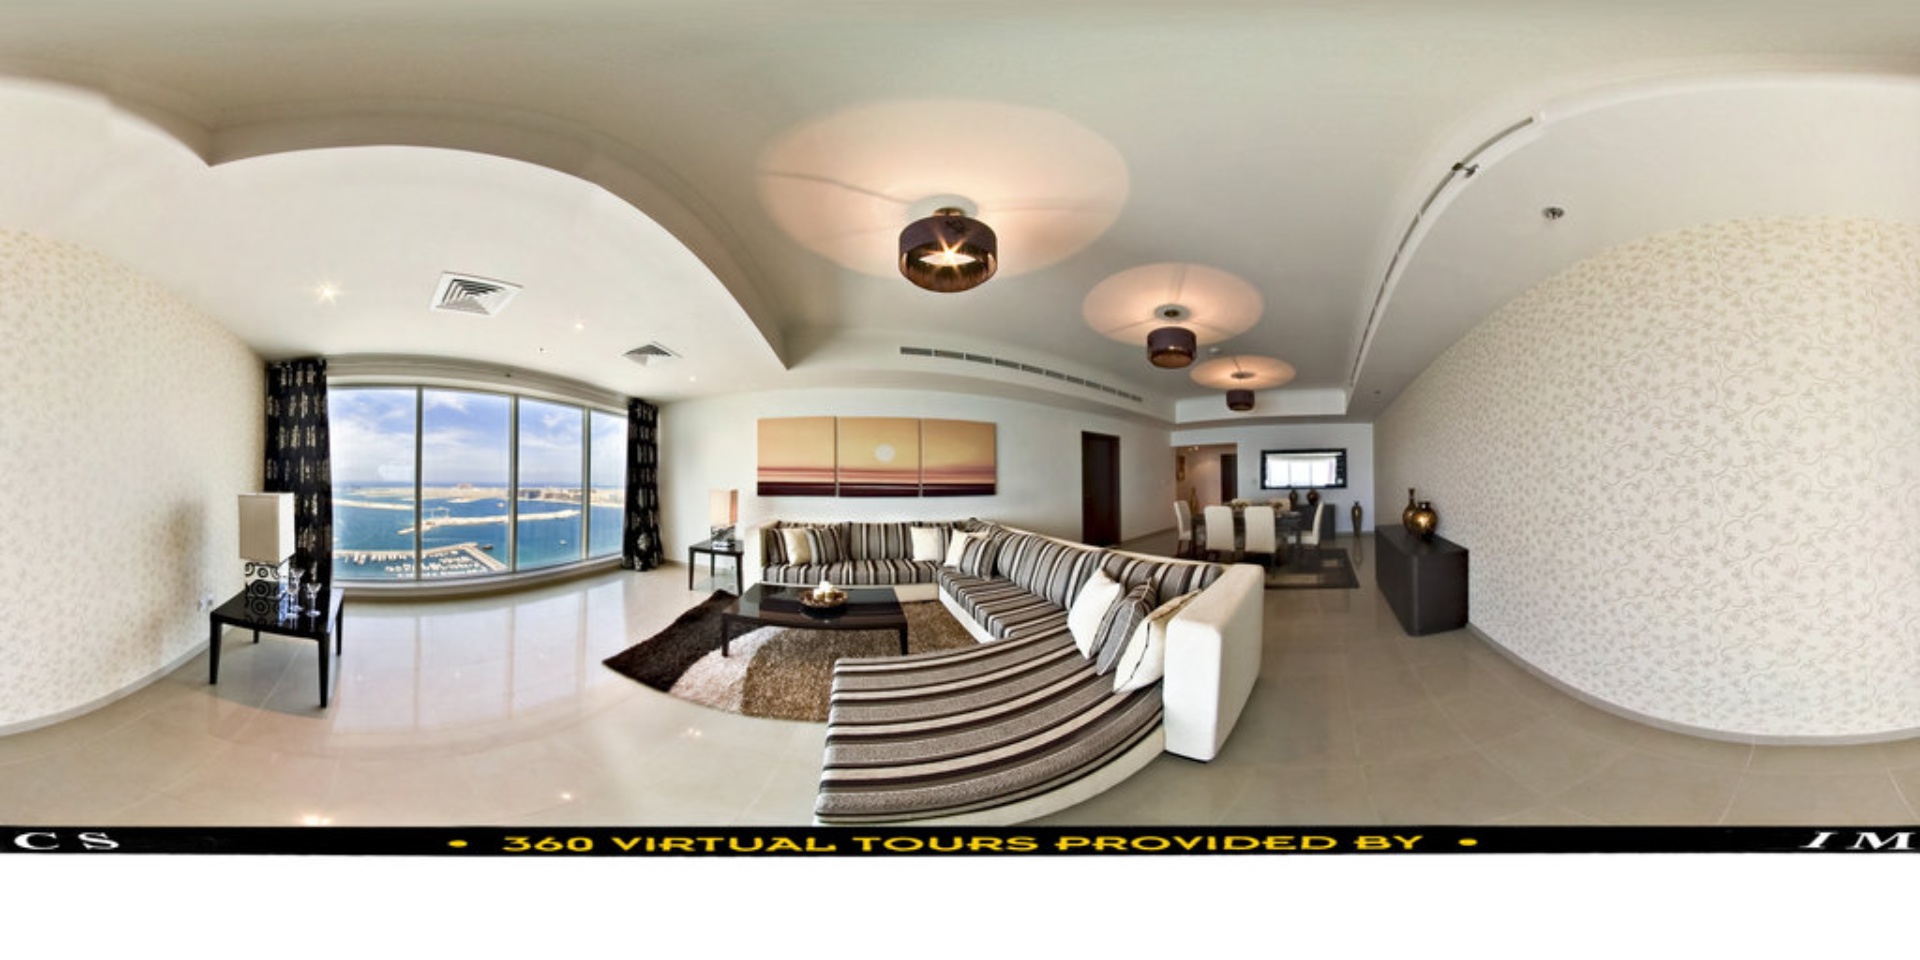
Referred object: the decorative bowl on the coffee table

Referred object: the striped curved sectional sofa